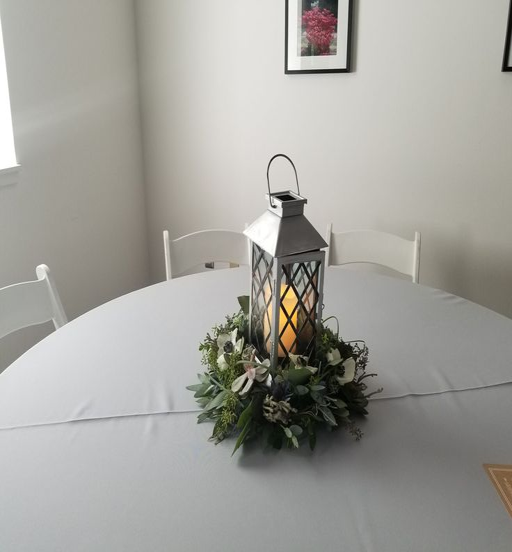
silver lantern surrounded by a wreath of beautiful green foliage .